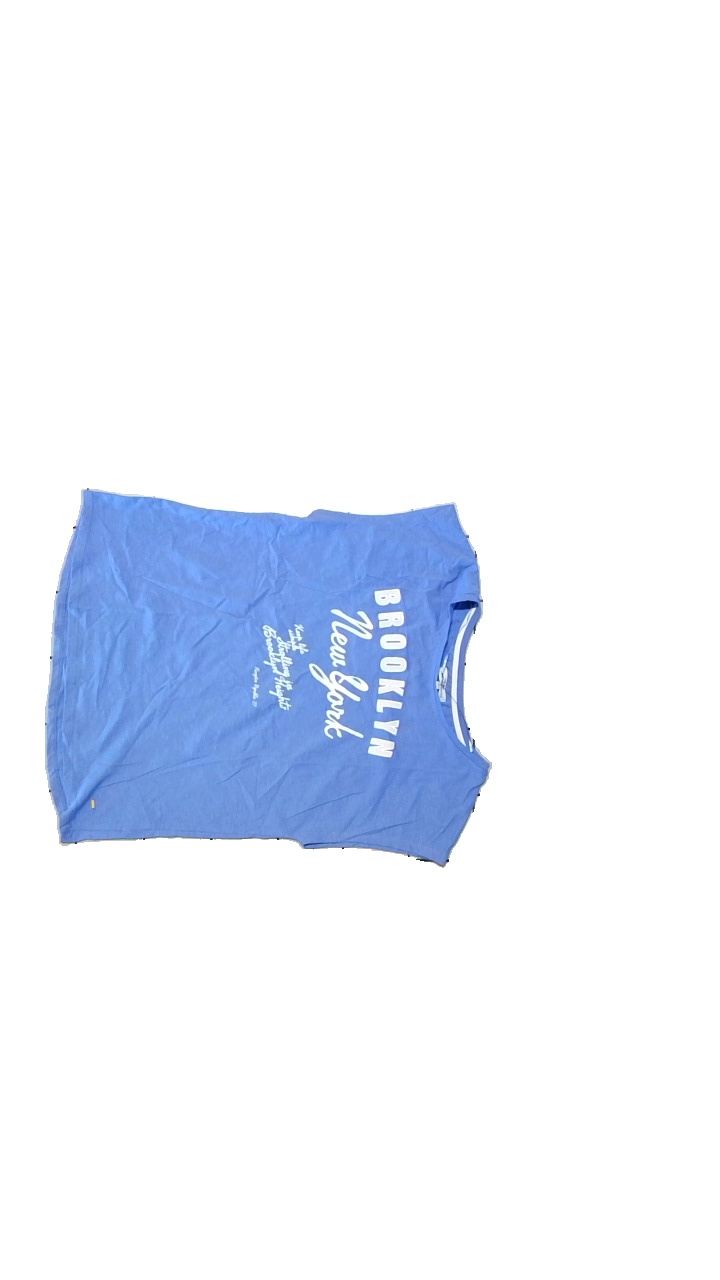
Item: T-shirt (Ladies)
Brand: Hamton Republic (kappahl)
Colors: Blue
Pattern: Logo print
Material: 100% cotton
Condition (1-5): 5
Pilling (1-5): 5
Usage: Reuse
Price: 50-100